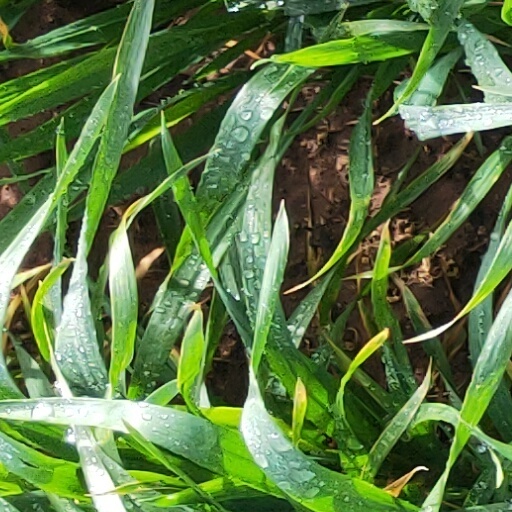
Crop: wheat